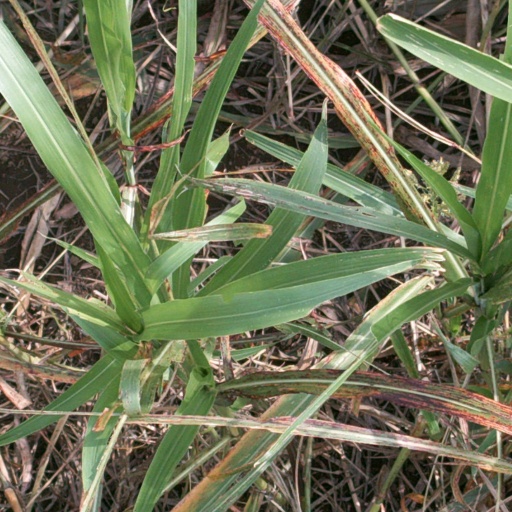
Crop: sorghum